Kingdom Hearts: Chain of Memories

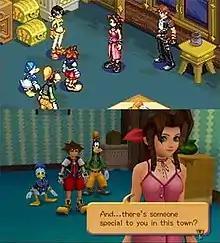
Two images of a game set in a room, the top one with 2D graphics, and the bottom one with 3D ones. Both feature a spike-haired boy wearing red clothes, a black jacket and yellow shoes; an anthropomorphic dog wearing an orange hat, a green turtleneck sweater, yellow pants, white gloves and brown shoes; an anthropomorphic duck wearing blue hat and robes; and a brown-haired girl in a pink dress.

The PS2 remake "Kingdom Hearts Re:Chain of Memories" was developed by Square Enix's Osaka-based fifth Product Development Division, and was released as the second disc of "Kingdom Hearts II Final Mix+" in Japan on March 29, 2007, and as a stand-alone title in North America on December 2, 2008. It has not been released for the PS2 in Europe or Australia, but saw a worldwide release as part of "Kingdom Hearts HD 1.5 Remix". The remake includes polygonal, 3D battles and worlds that use the same graphics as those of "Kingdom Hearts", and voice acting and an improved soundtrack. While the card-based battle system and room synthesis aspects of the gameplay stayed mostly the same, there were additions, such as a "Reaction Command" function from "Kingdom Hearts II". Voice-acted scenes occur in Castle Oblivion, the Destiny Islands, and the Twilight Town simulations. The remake also includes new cutscenes and battles that were not part of the original game. IGN ranked it as the 92nd-best PS2 game. The staff felt it stood out from other card-based RPGs.